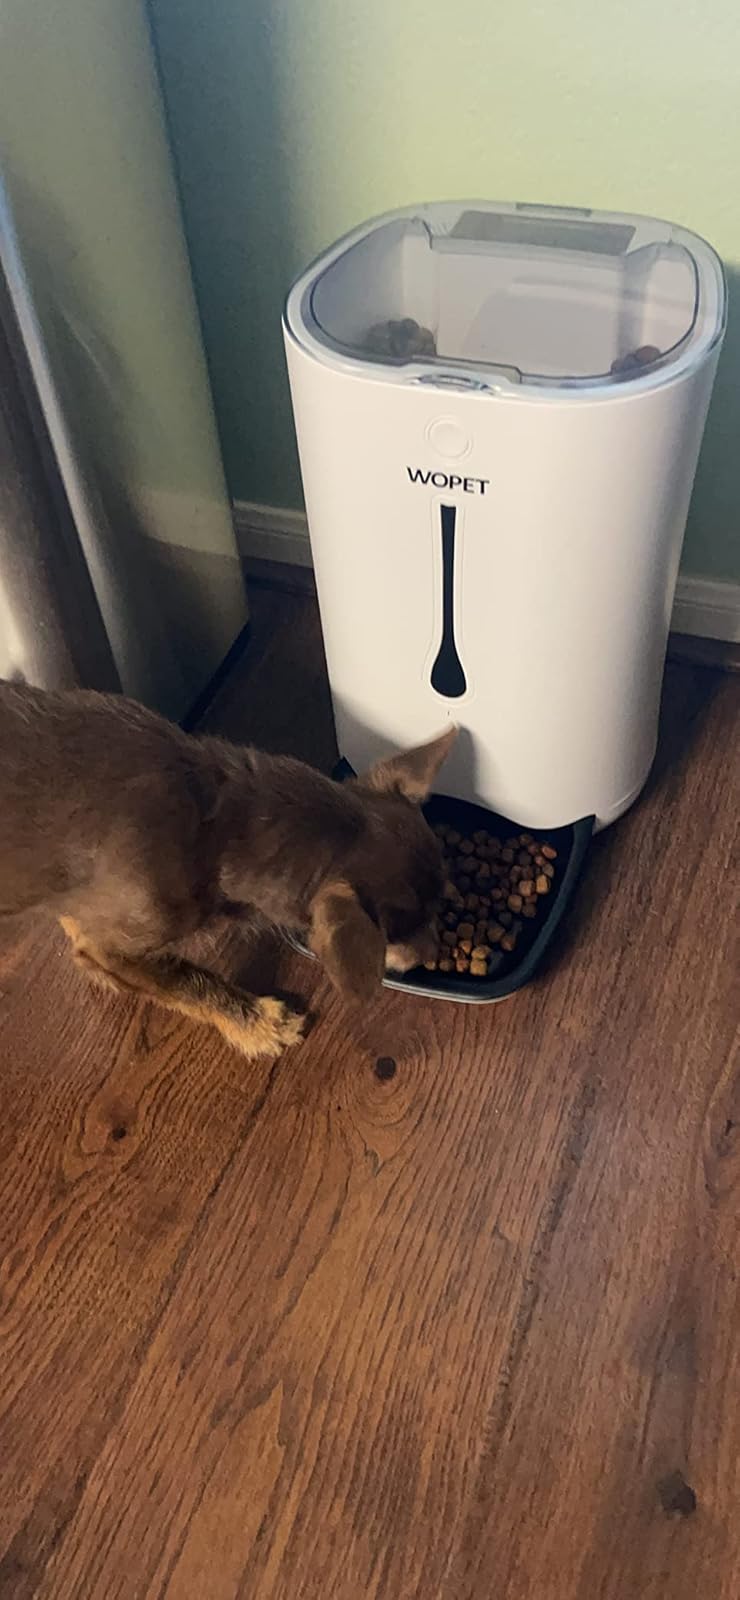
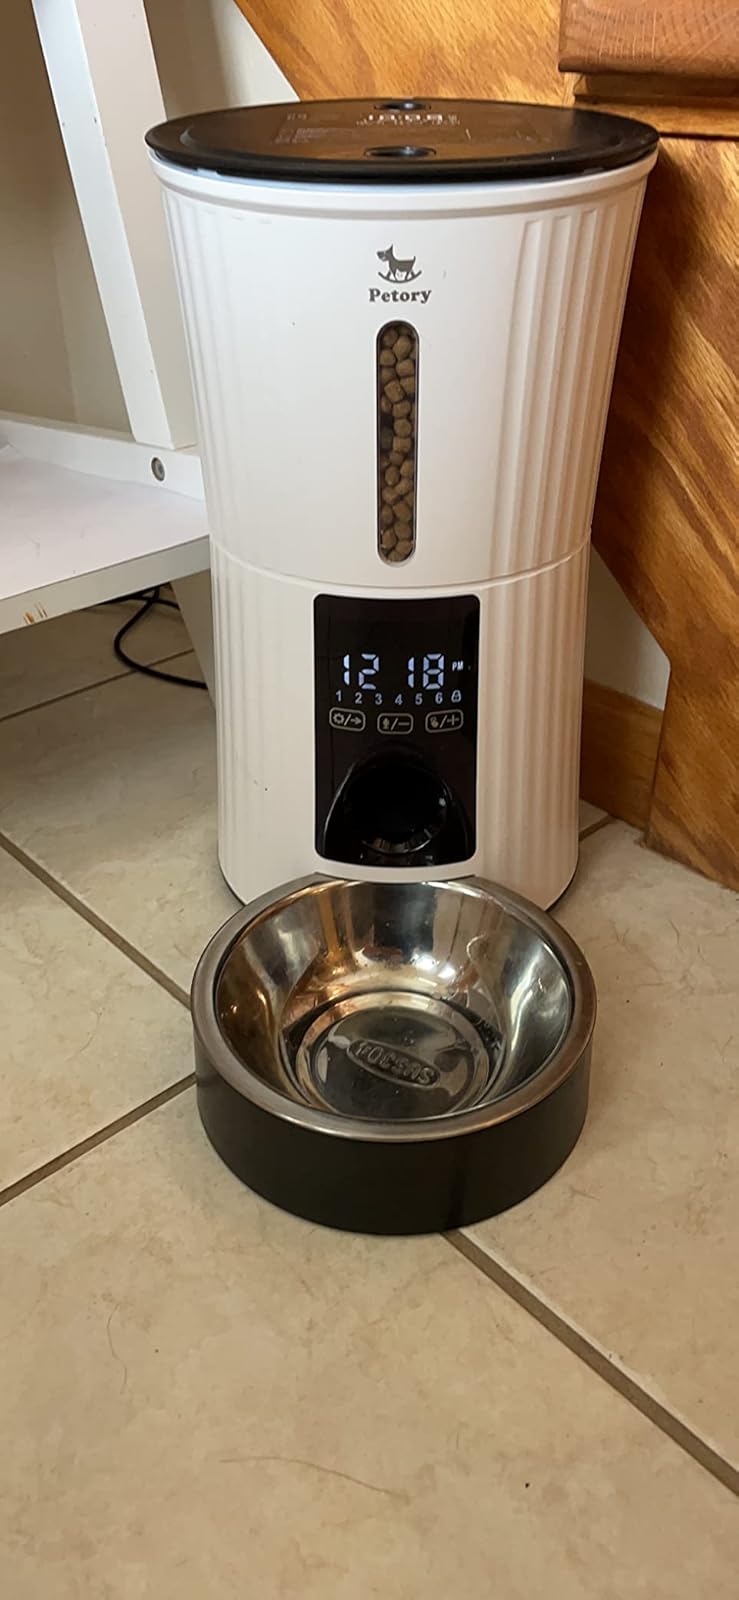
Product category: items_feeder
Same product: no